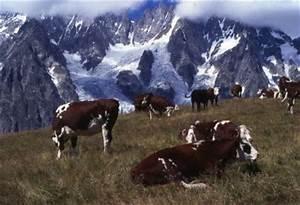
cow